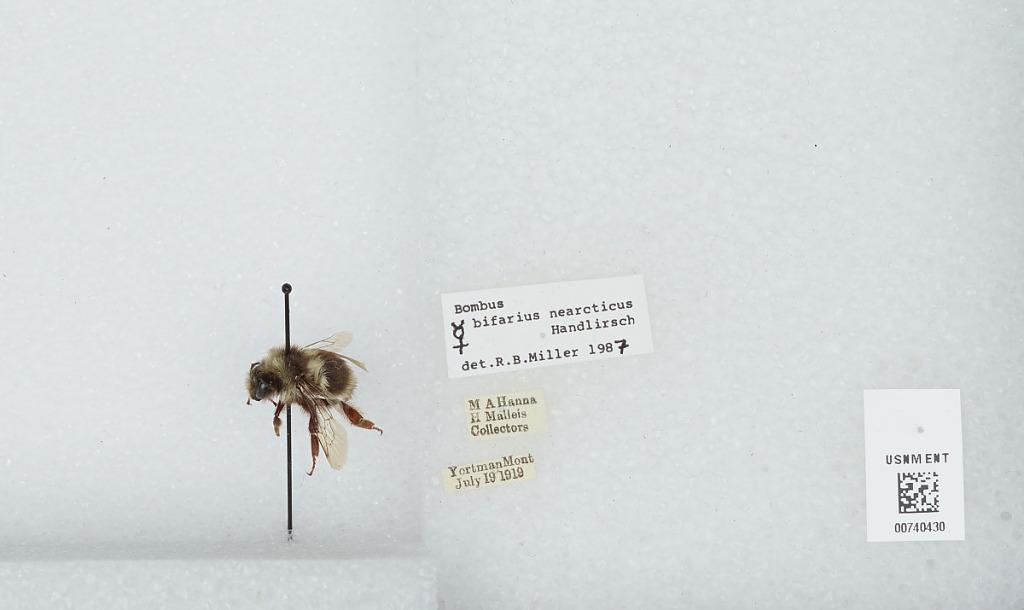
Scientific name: Bombus (Pyrobombus) bifarius Cresson
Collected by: M. Hanna & H. Malleis
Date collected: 1919-7-19
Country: United States
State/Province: Montana
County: Phillips
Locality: Zortman [Yortman]
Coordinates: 47.9178, -108.526
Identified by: Miller, R. B.